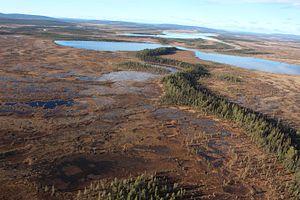
Tourbière d'Aapa dans le parc national de Muddus, en Suède. On distingue aussi les deux lobes du lac Muddusluobbal et le lac Muddusjaure en arrière plan.
La Tourbière d'aapa ou tourbière minérotrophes structurée est un type de tourbière fréquent aux hautes latitudes. Elles présentent un motif caractéristique avec des lanières perpendiculaires à la pente, formant des buttes d'environ 1 m de haut, constituées de sphaignes et de carex, séparant des dépressions humides, et apparaissant vu d'en haut comme des rayures dans le paysage.
Le parc national de Muddus est un parc national situé sur les communes de Jokkmokk et Gällivare, dans le comté de Norrbotten, à l'extrême Nord de la Suède. Le parc a été fondé en 1942, mais fut par la suite agrandi en 1984 pour couvrir au total 51 137 ha. Il est bordé au nord-ouest par la route européenne 45 et la réserve naturelle de Stubba qui assure la transition avec les autres aires naturelles de la région de Laponie.
La région de Laponie est une vaste zone située dans la province historique de Laponie, dans le nord de la Suède, en Laponie. Plus précisément, elle s'étend sur les communes de Gällivare et Jokkmokk, le long de la frontière suédo-norvégienne. La région est inscrite au patrimoine mondial en 1996 en tant que bien mixte.